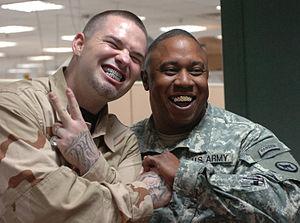
Paul Wall, de son vrai nom Paul Slayton, né le 11 mars 1981 à Houston, dans le Texas, est un rappeur, disc jockey, acteur et entrepreneur américain. Il est affilié au label Swishahouse. Il collabore au début avec le rappeur Chamillionaire avec qui il publie plusieurs albums incluant l'album indépendant Get Ya Mind Correct. En 2005, il signe sur le label Atlantic Records et se popularise significativement avec son premier album The Peoples Champ. Get Money, Stay True suit en 2007.